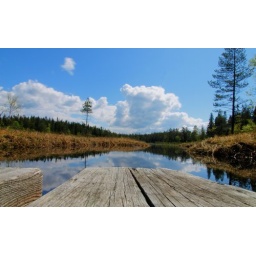
Kjulstjern, a small lake in Nittedal north of Oslo Norway. Laying down on the wooden bridge with the 11-22mm.